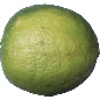
Label: Limes 1